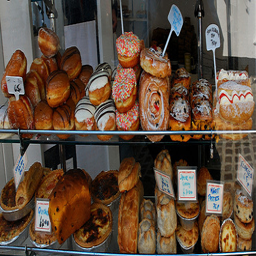
A display case in a  bakery filled with different types of pastry and donuts.
Different types of food displayed for customers to purchase
Trays of baked goods on display for sale.
Many baked goods are displayed on a bakery counter.
A bunch of pastry items that are on counters.